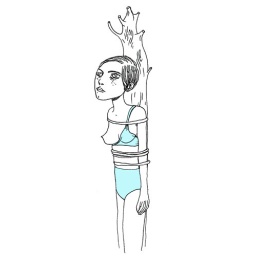
girl in tree for Diamond Sea